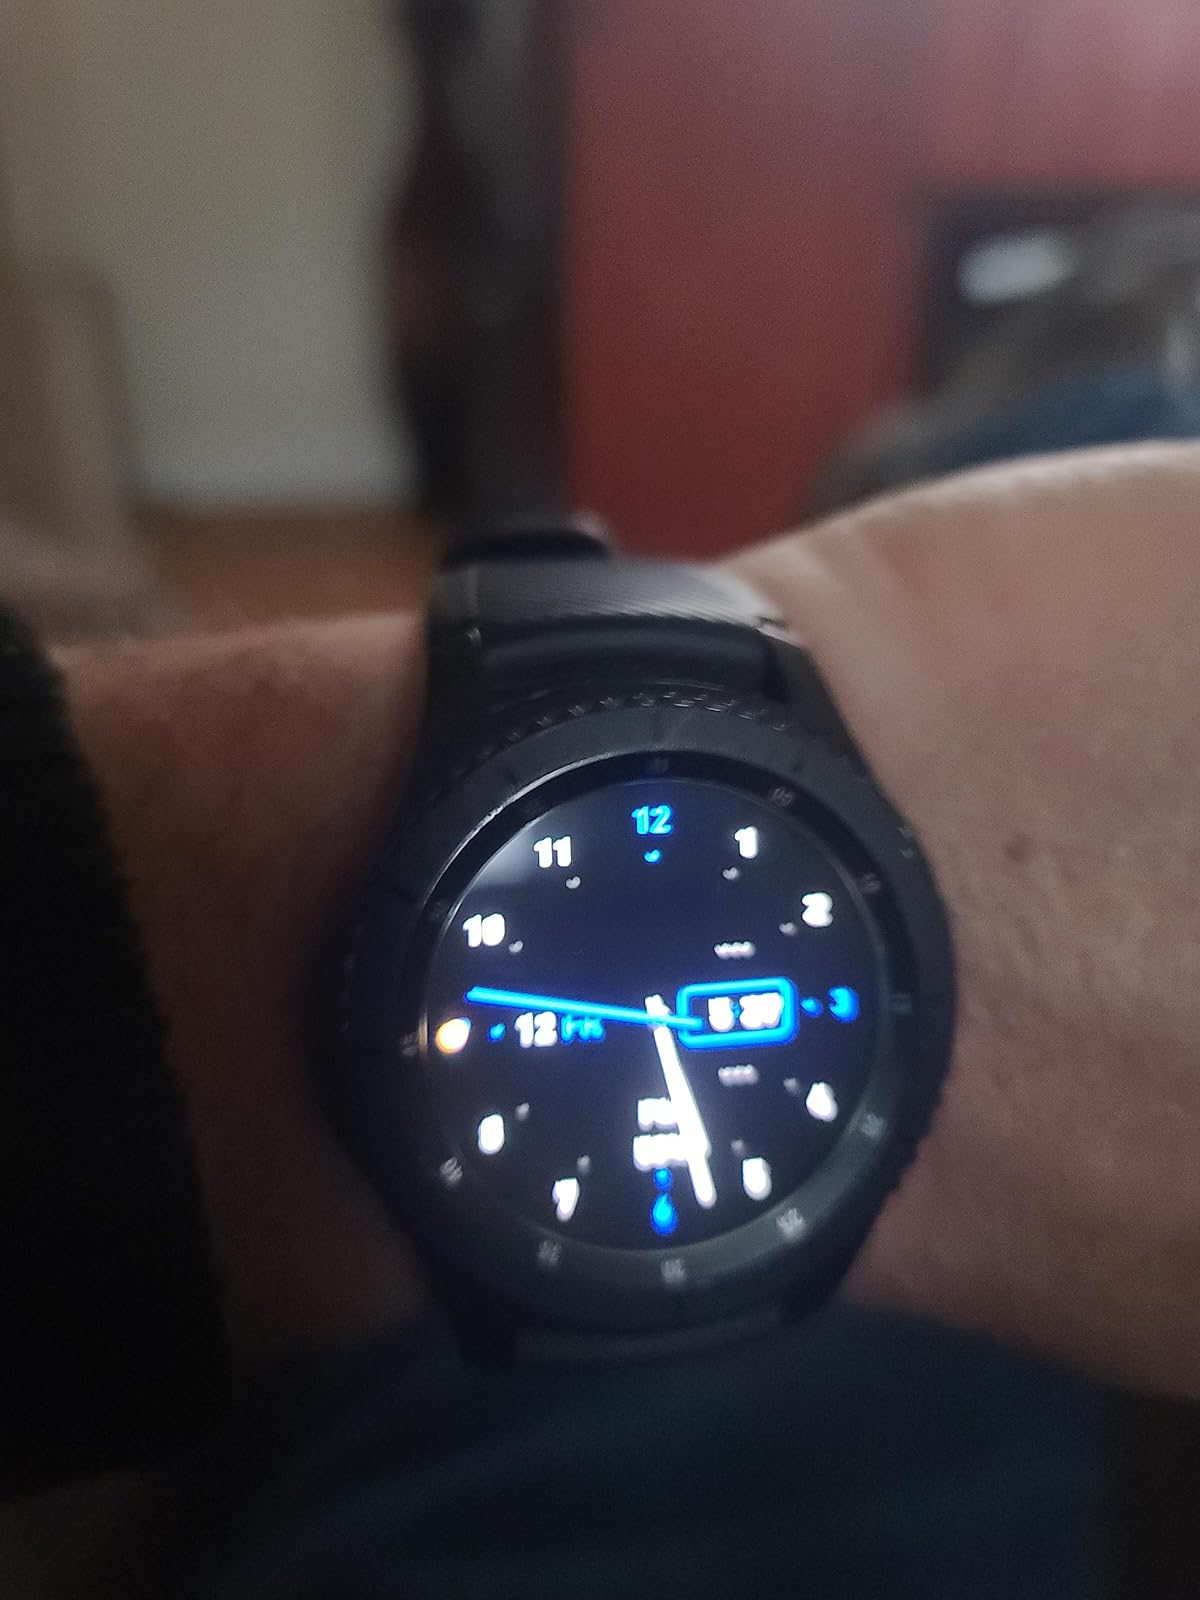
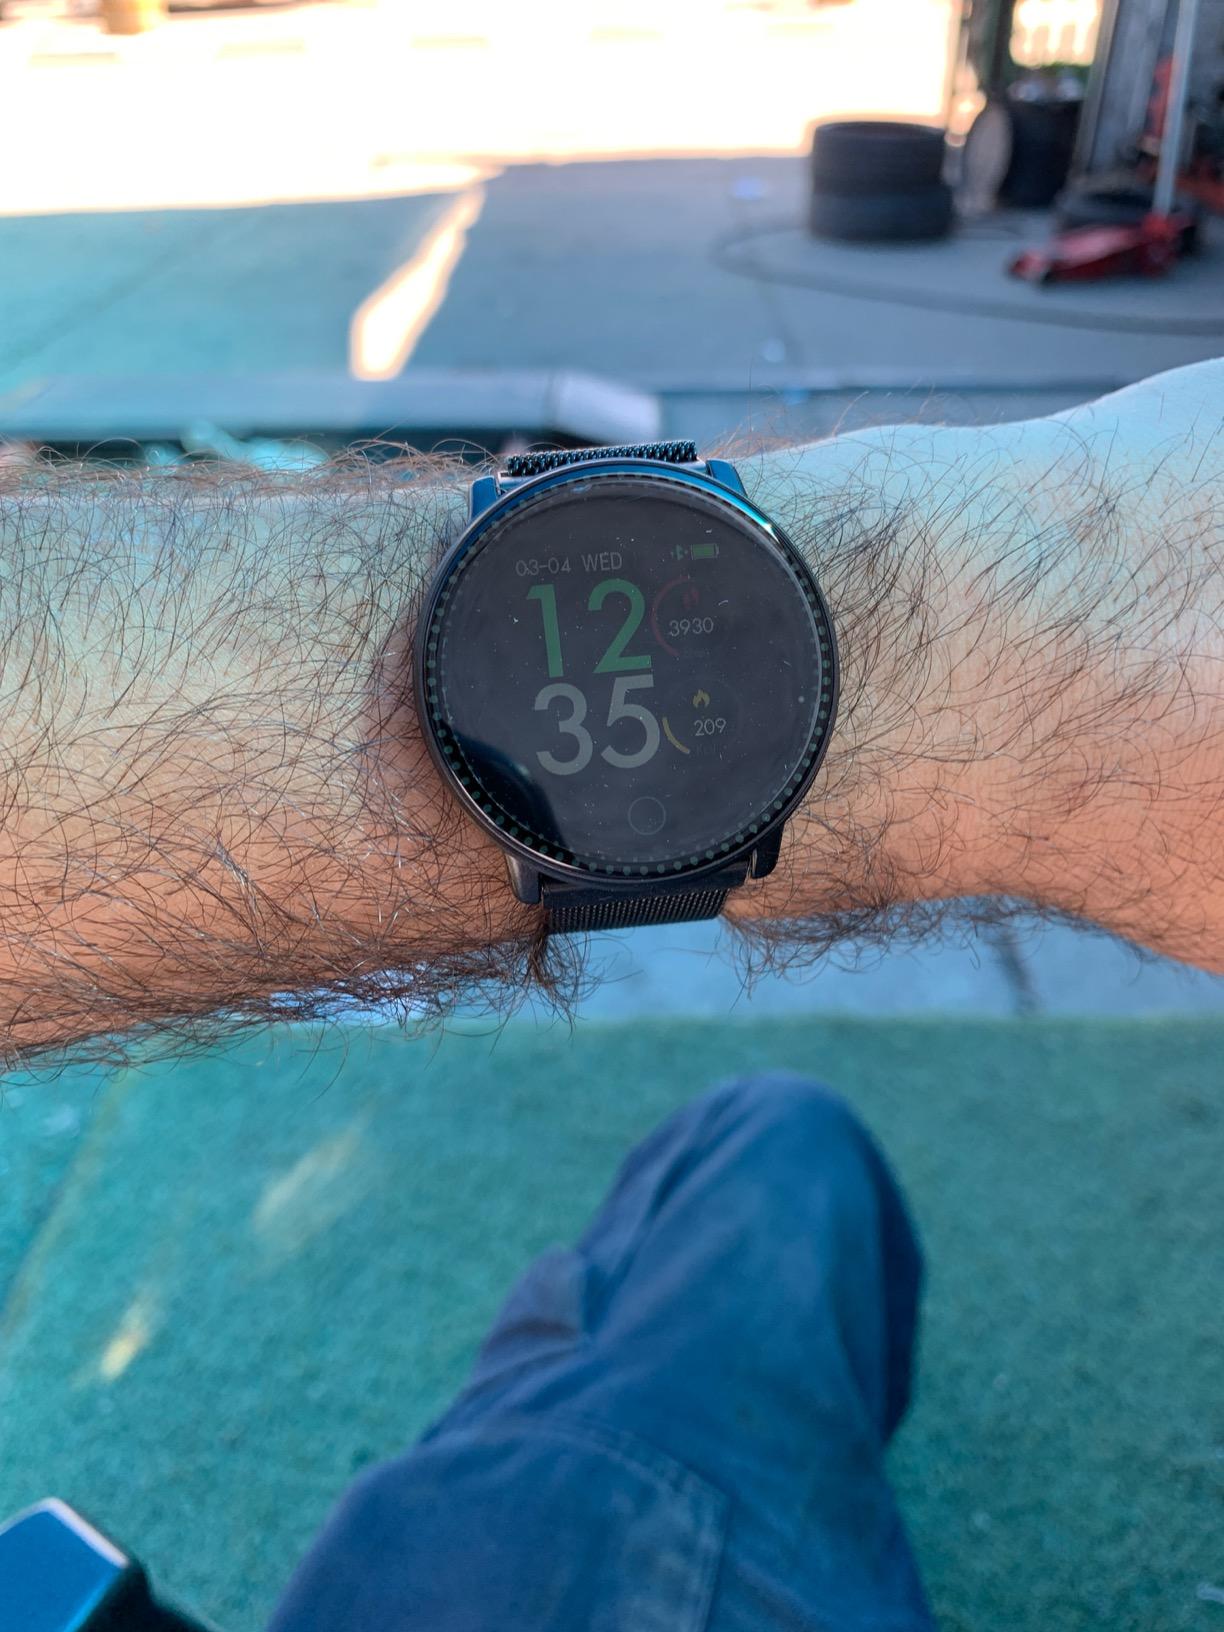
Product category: smartwatch
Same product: no